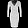
Label: Dress